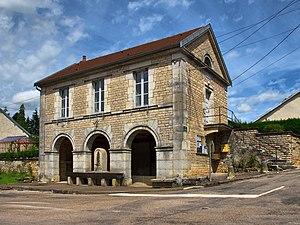
La mairie-lavoir
Gézier-et-Fontenelay est une commune française située dans le département de la Haute-Saône, en région Bourgogne-Franche-Comté.